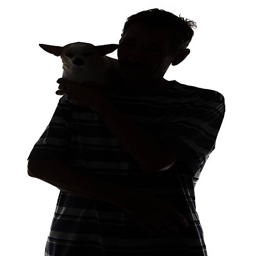
silhouette of a man with the dog